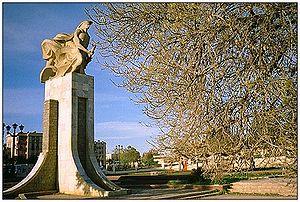
Statue en face de la Wilaya de Bouira
Bouira est une ville et commune algérienne, située dans la région de Kabylie, chef-lieu de la wilaya de Bouira. Sa population est de 88 801 habitants. Elle est située à 98 km au sud-est d'Alger par autoroute.
Cet article liste les villes d'Algérie, en commençant par la ville la plus peuplée, puis les villes moyennes d'Algérie suivies par les petites villes, par ordre alphabétique selon le recensement de 2008.